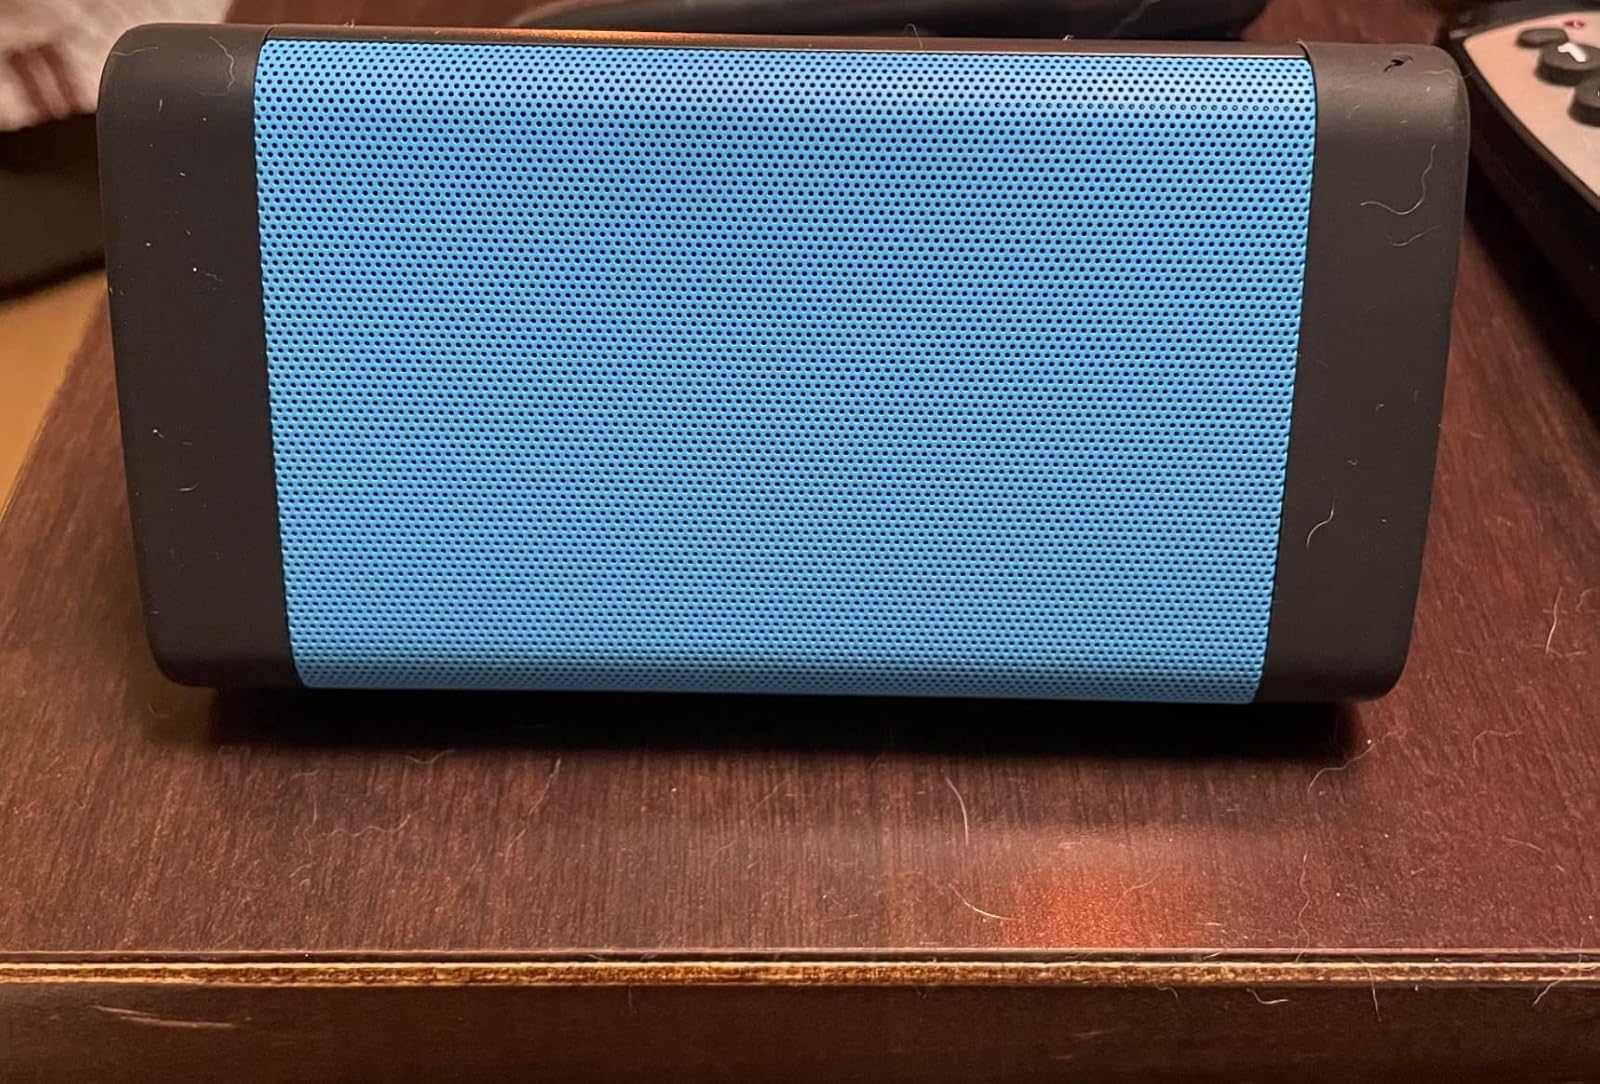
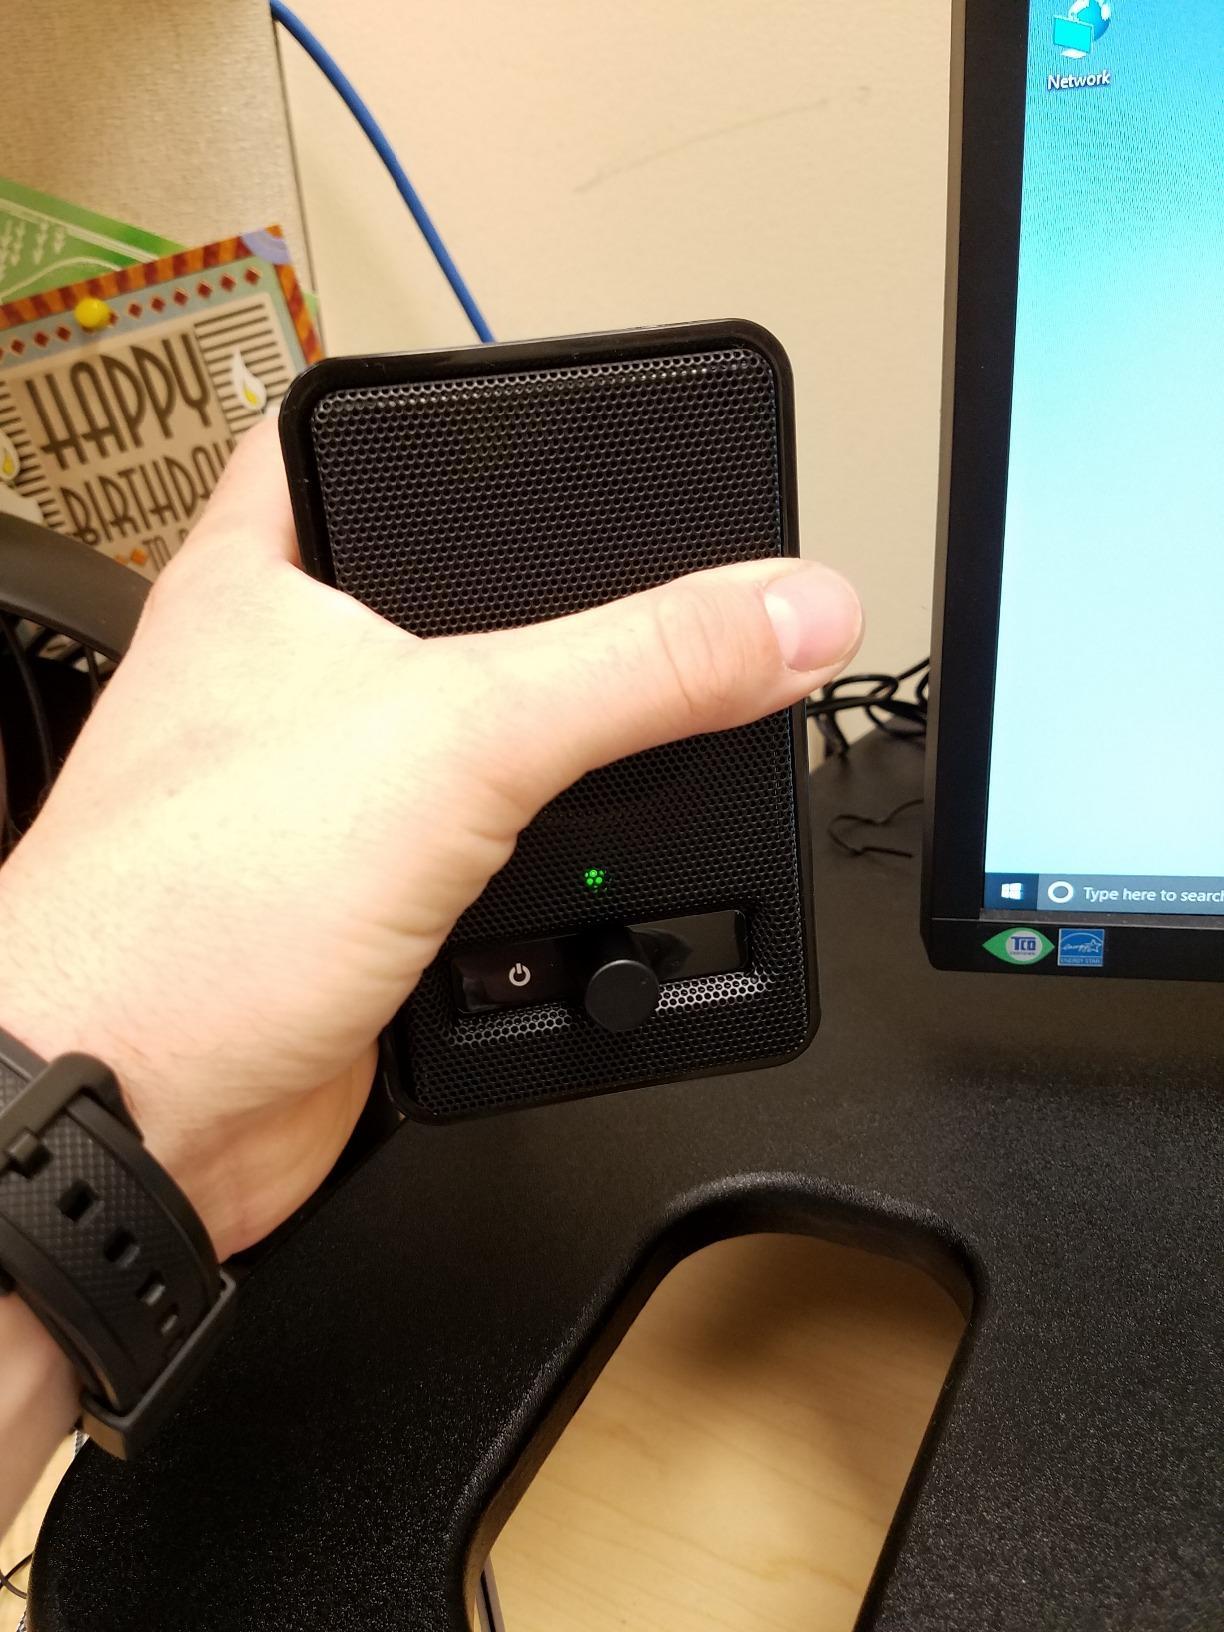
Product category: speaker
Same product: no